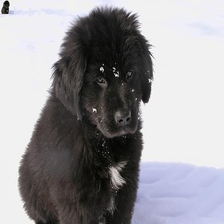
Species: dog
Breed: newfoundland